Firestone Hydroelectric Power Station

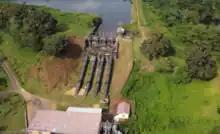

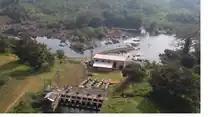

The project has a generating capacity of produced by four turbines. Initial construction was in order to supply power to a United States military facility in the area during World War II and to supply the city of Robertsfield. The plant was the only hydro power facility to remain intact during the Civil Wars.